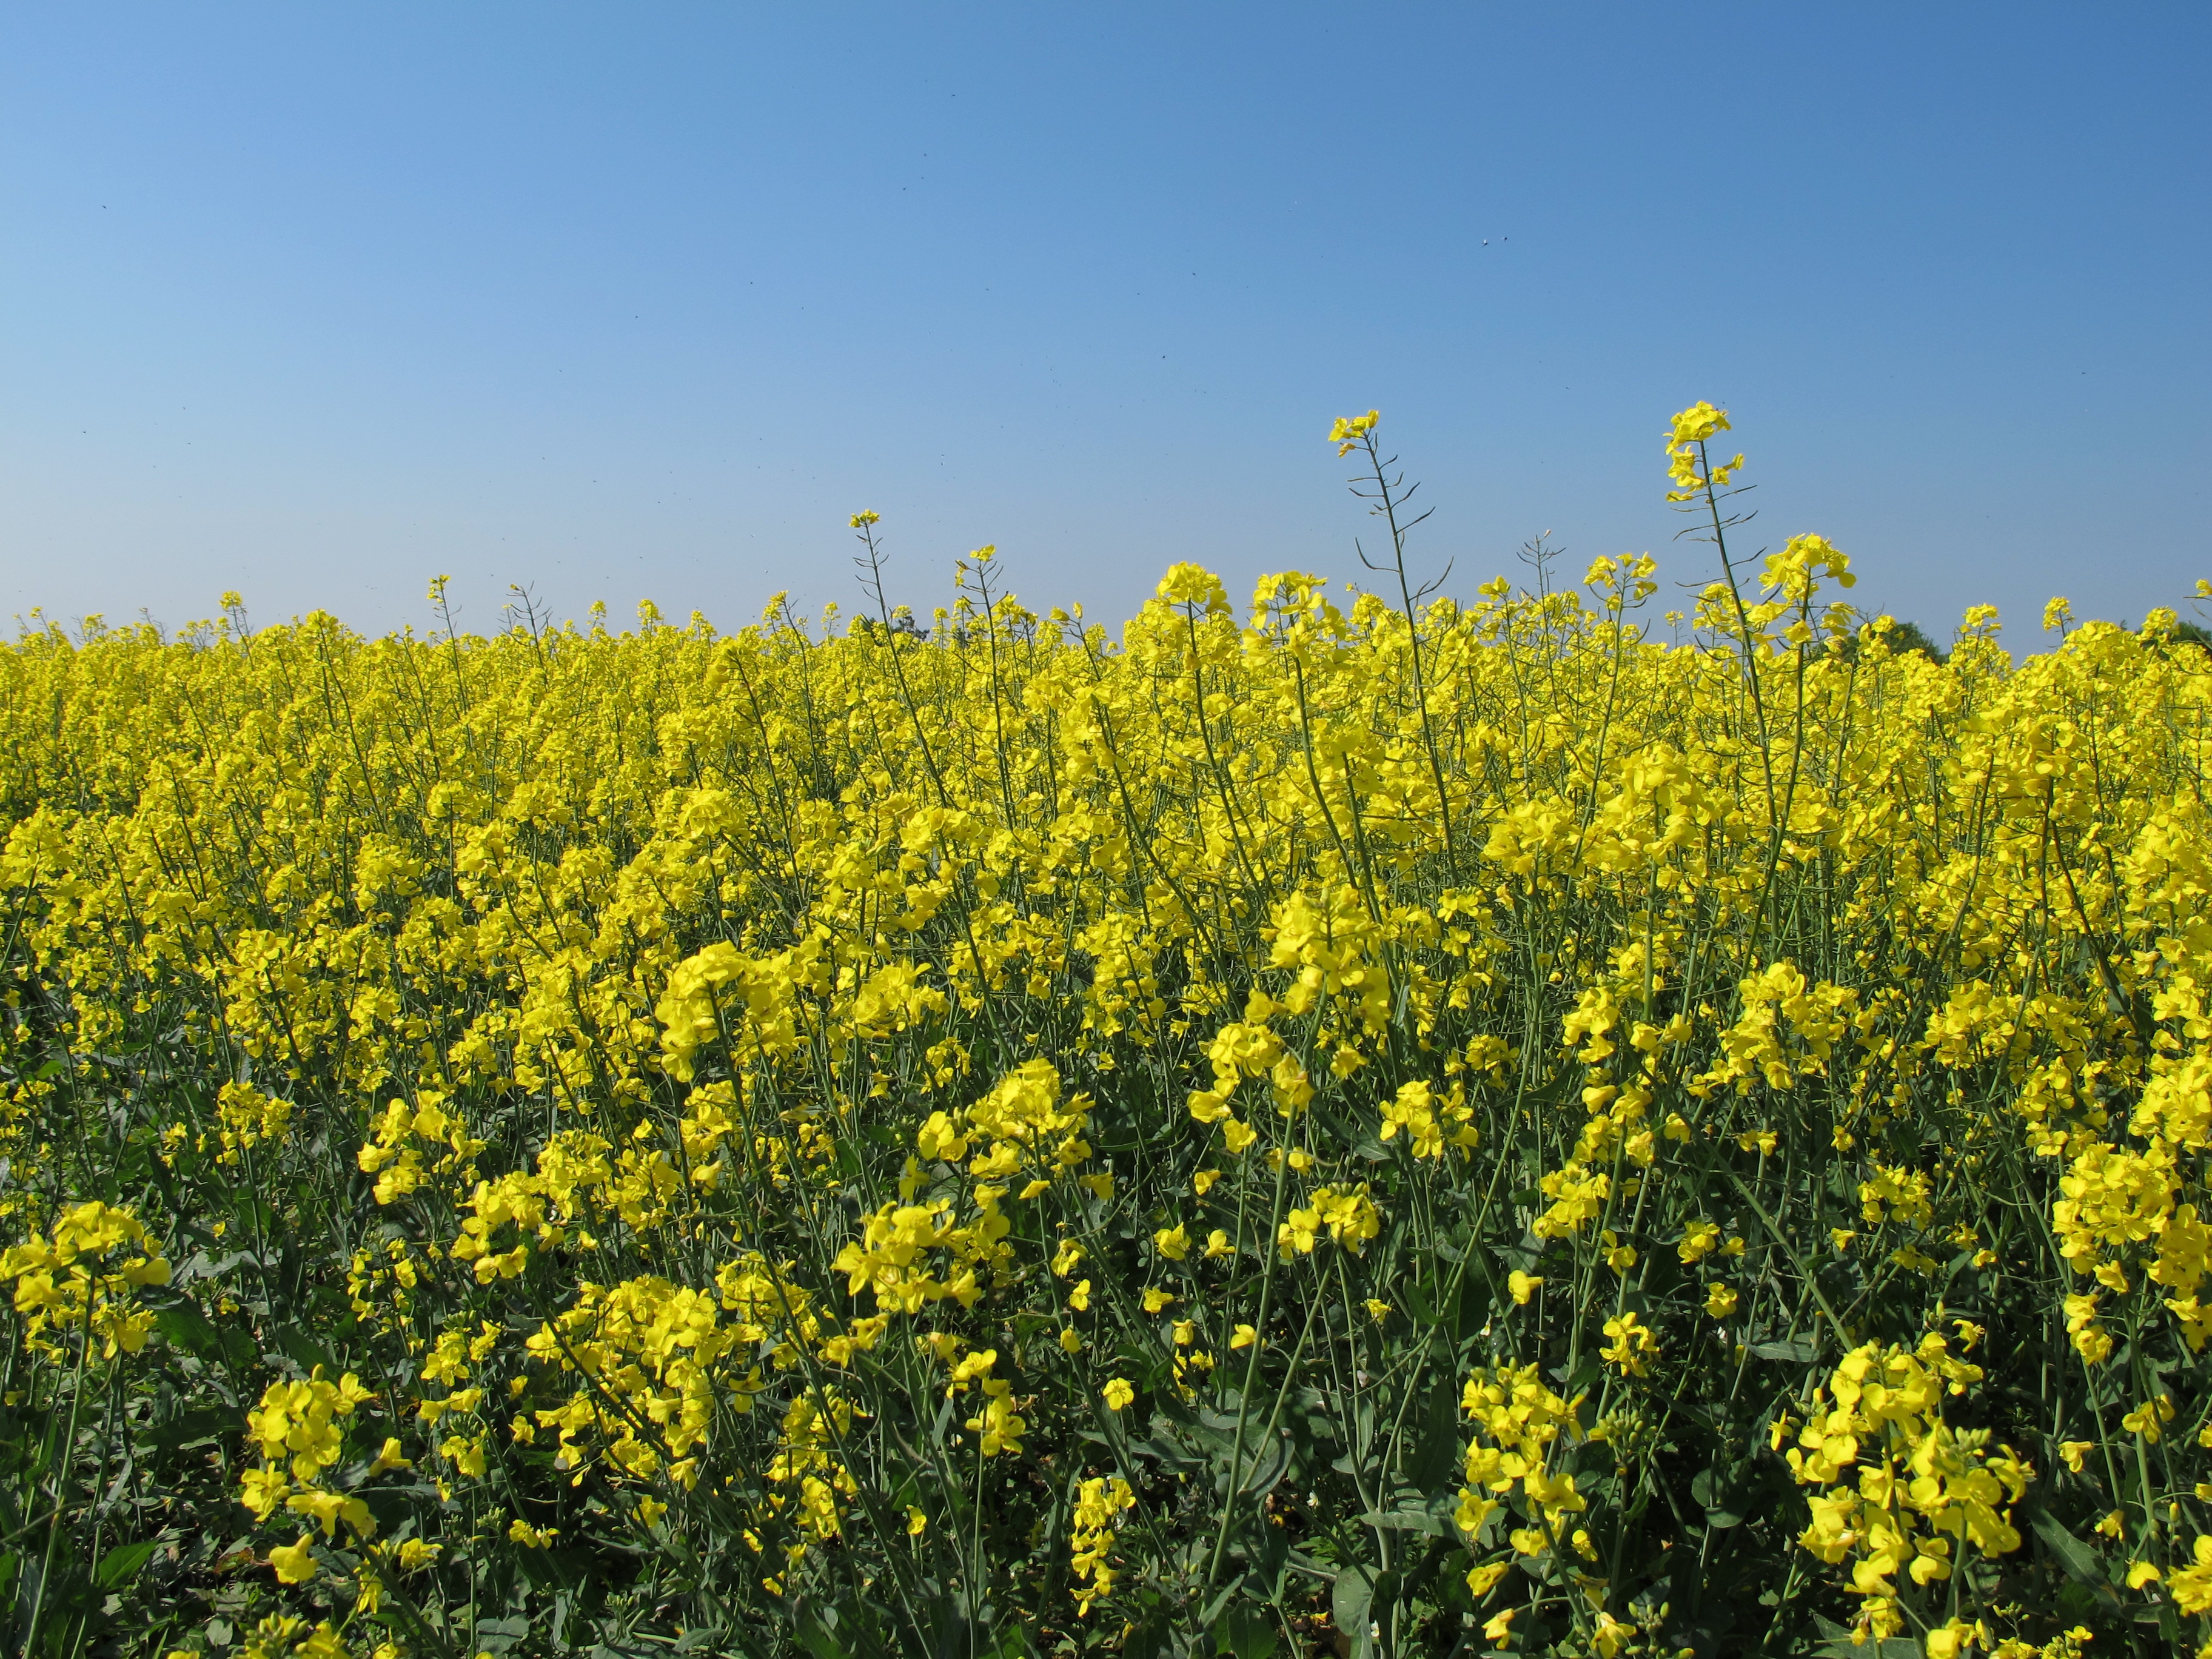
plant, field, meadow, prairie, flower, food, produce, vegetable, crop, yellow, agriculture, rapeseed, wildflower, fields, canola, mustard, brassica, flowering plant, grass family, land plant, mustard plant, mustard and cabbage family, brassica rapa